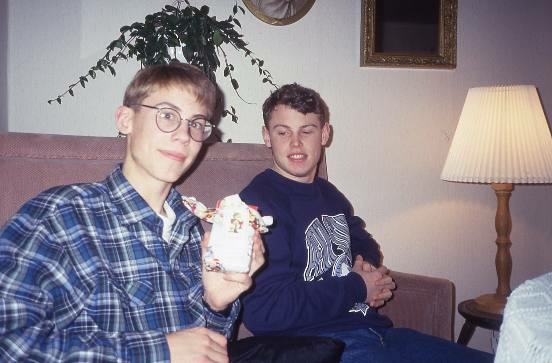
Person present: Yes